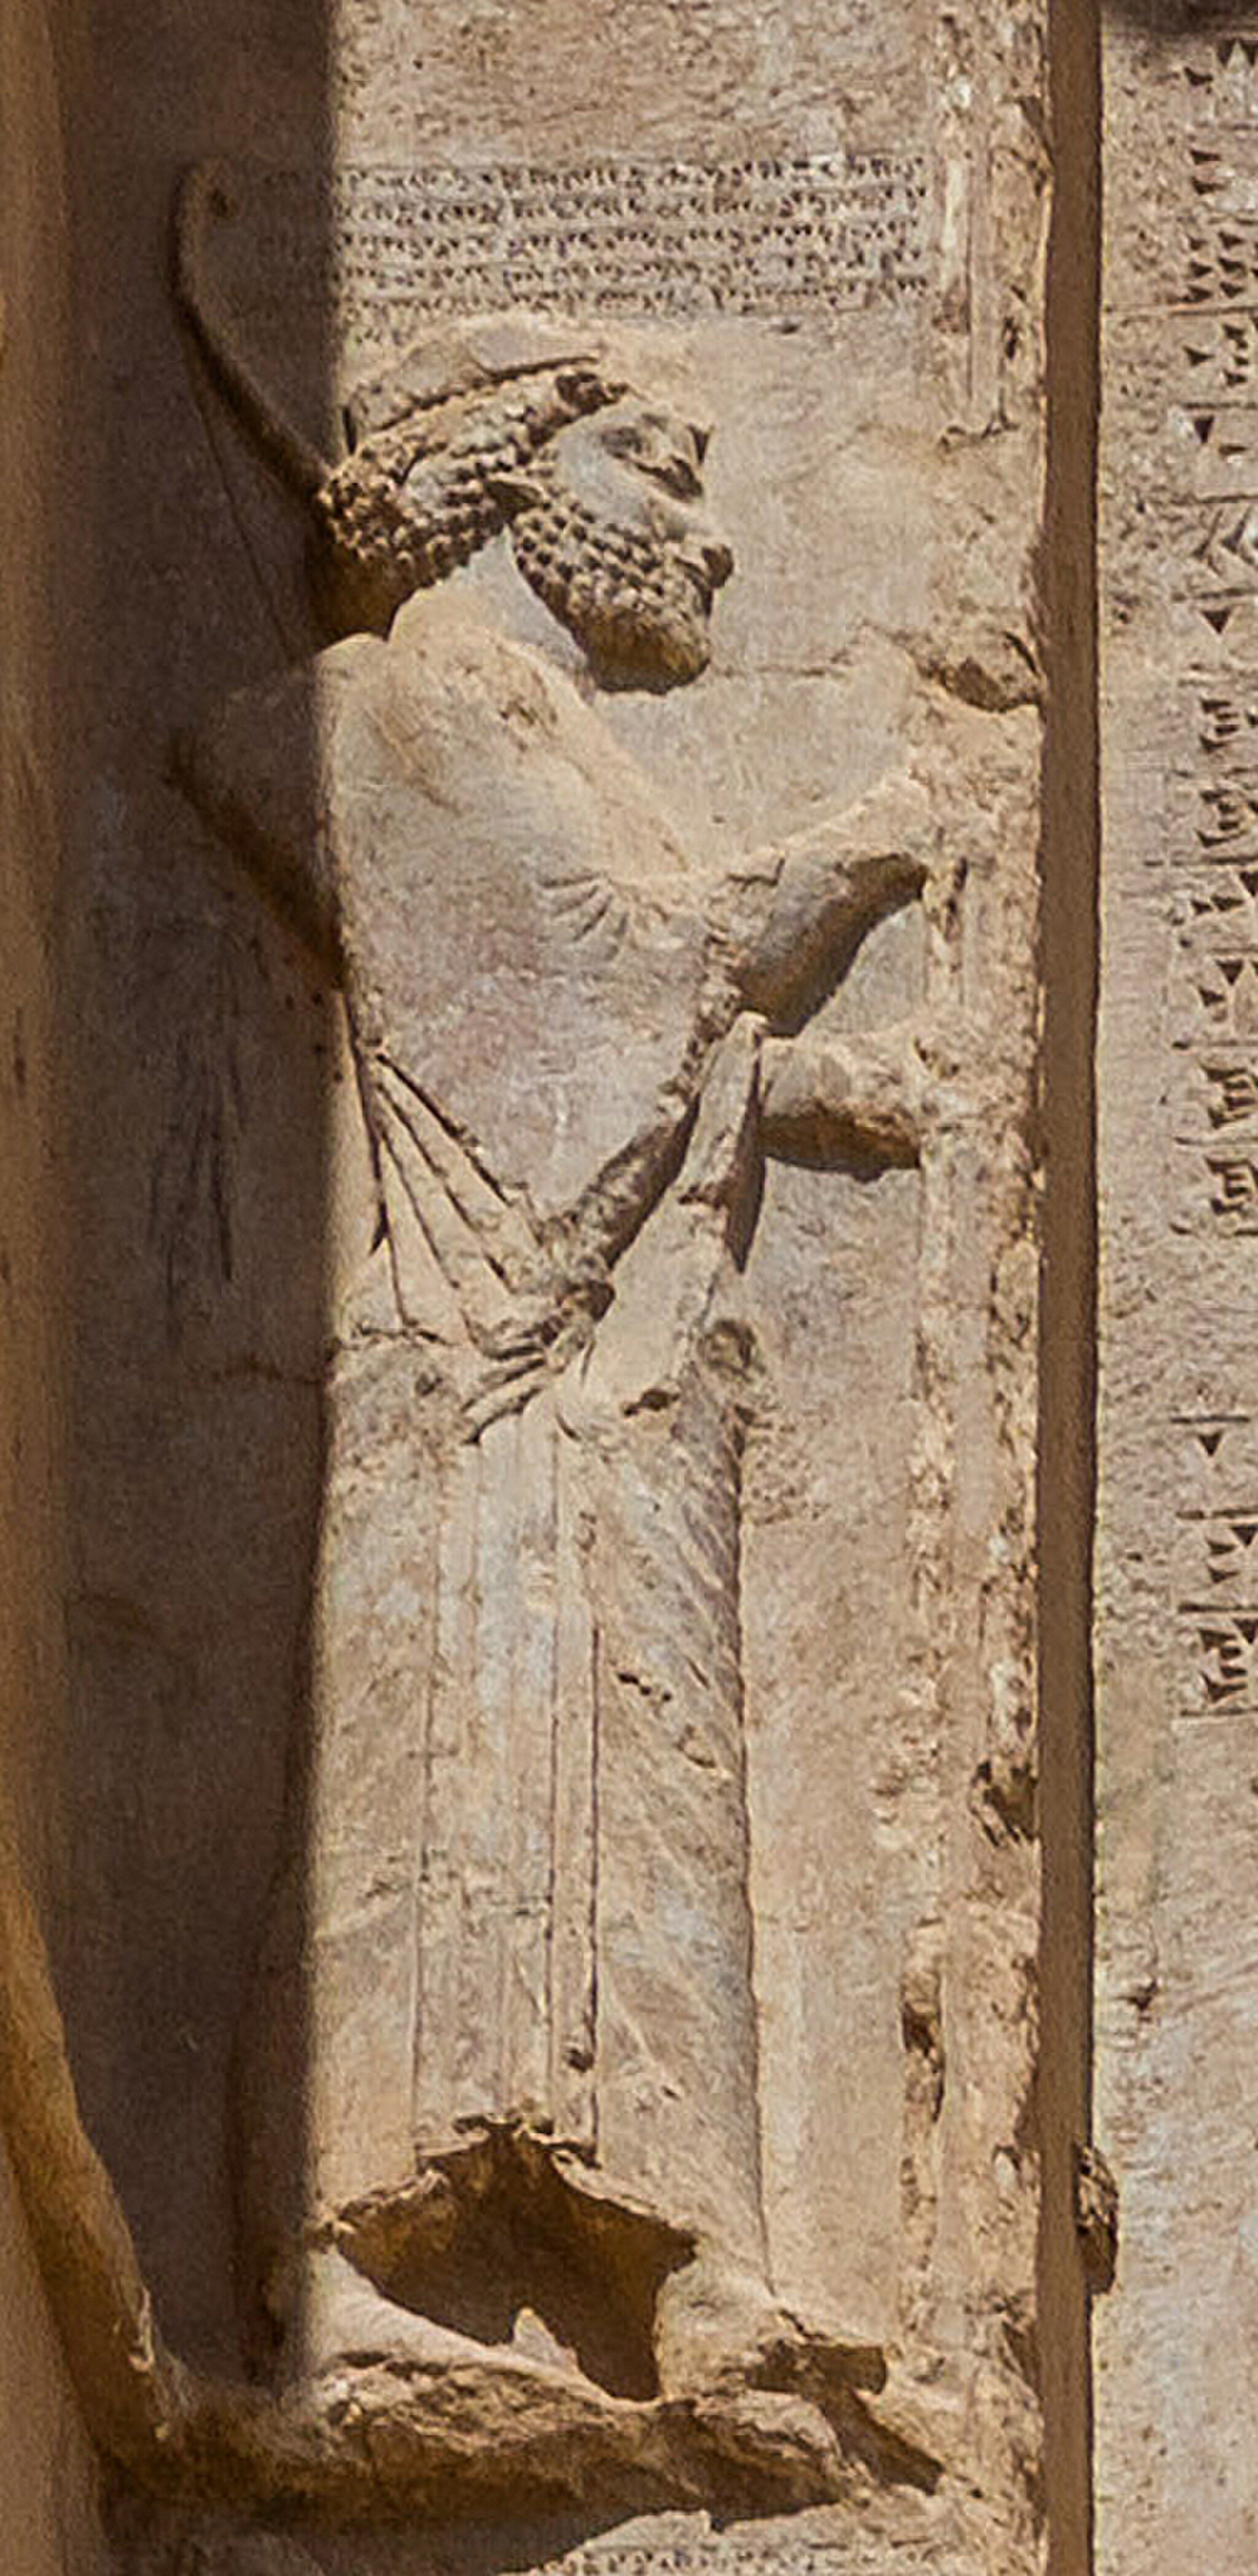
Title: Tomb of Darius I Gobryas
Description: Tomb of Darius I Gobryas
Date: 2018-12-18
Categories: Tomb of Darius I, Extracted images, Derivative works from images by User:Poco a poco